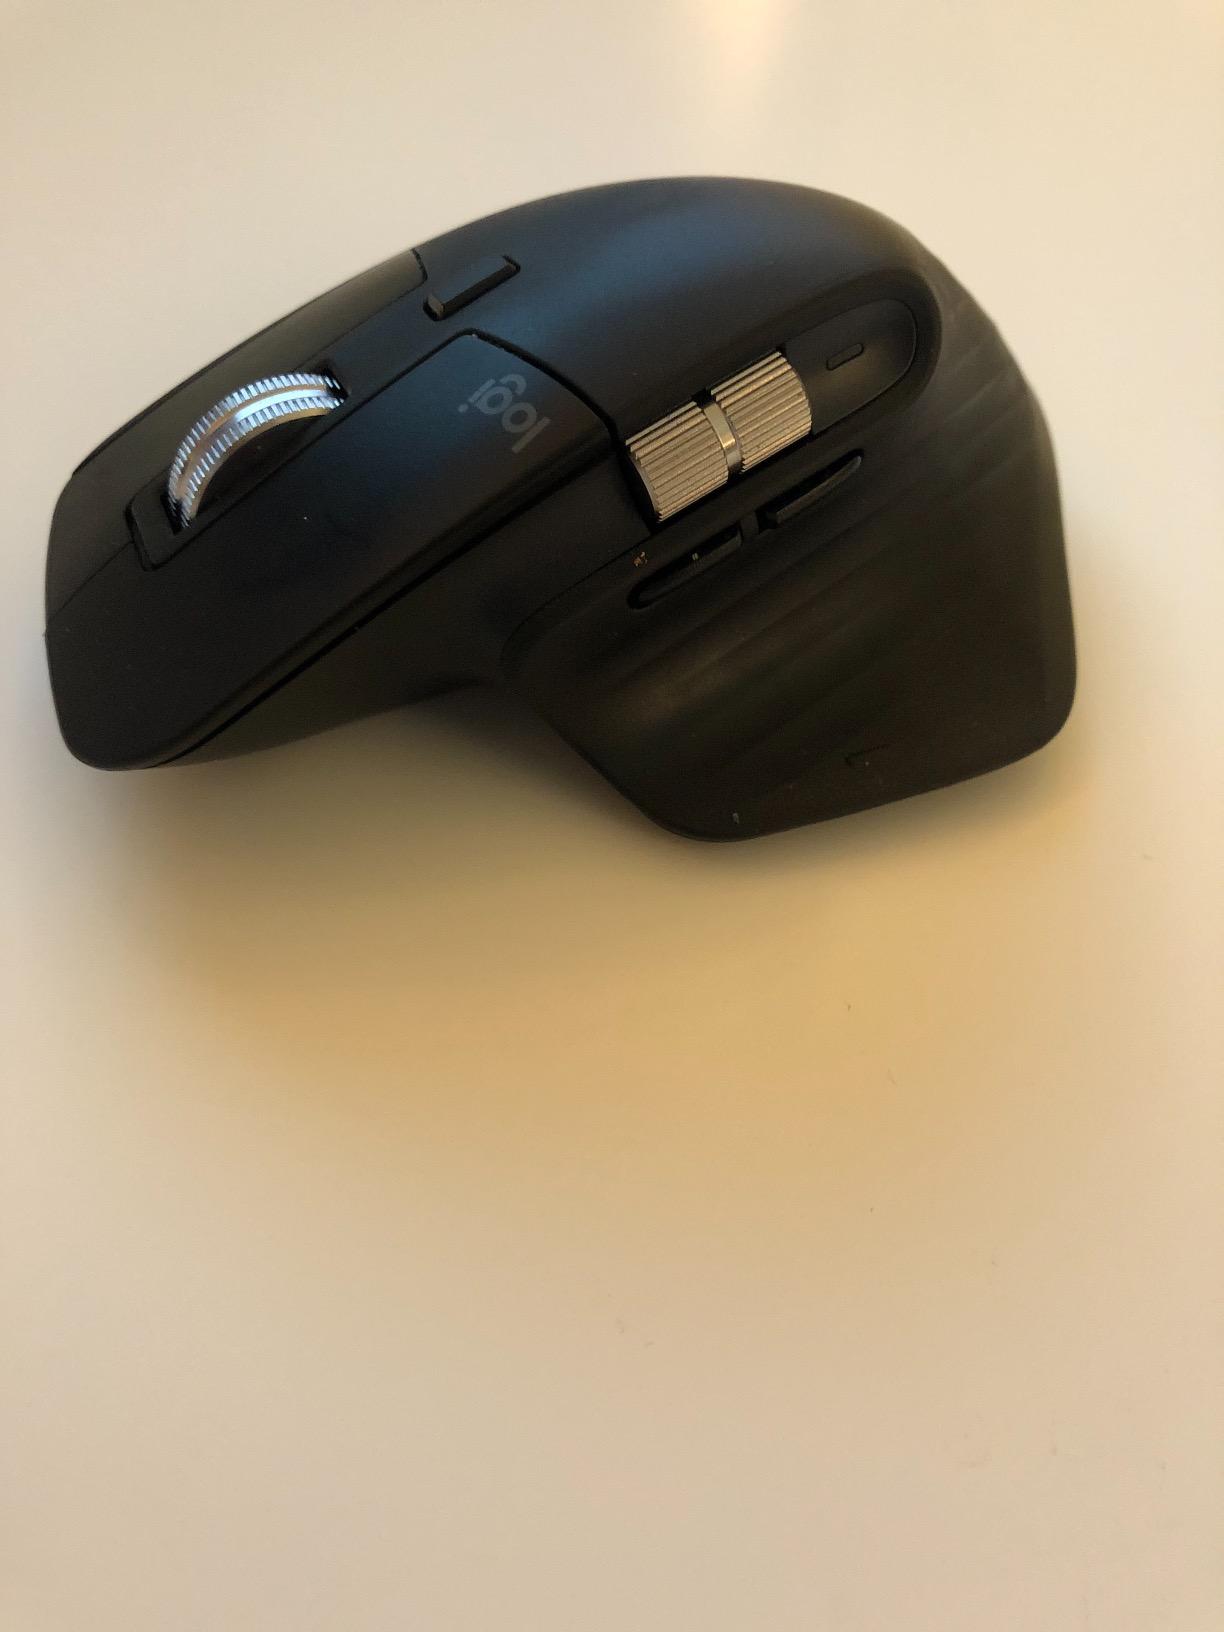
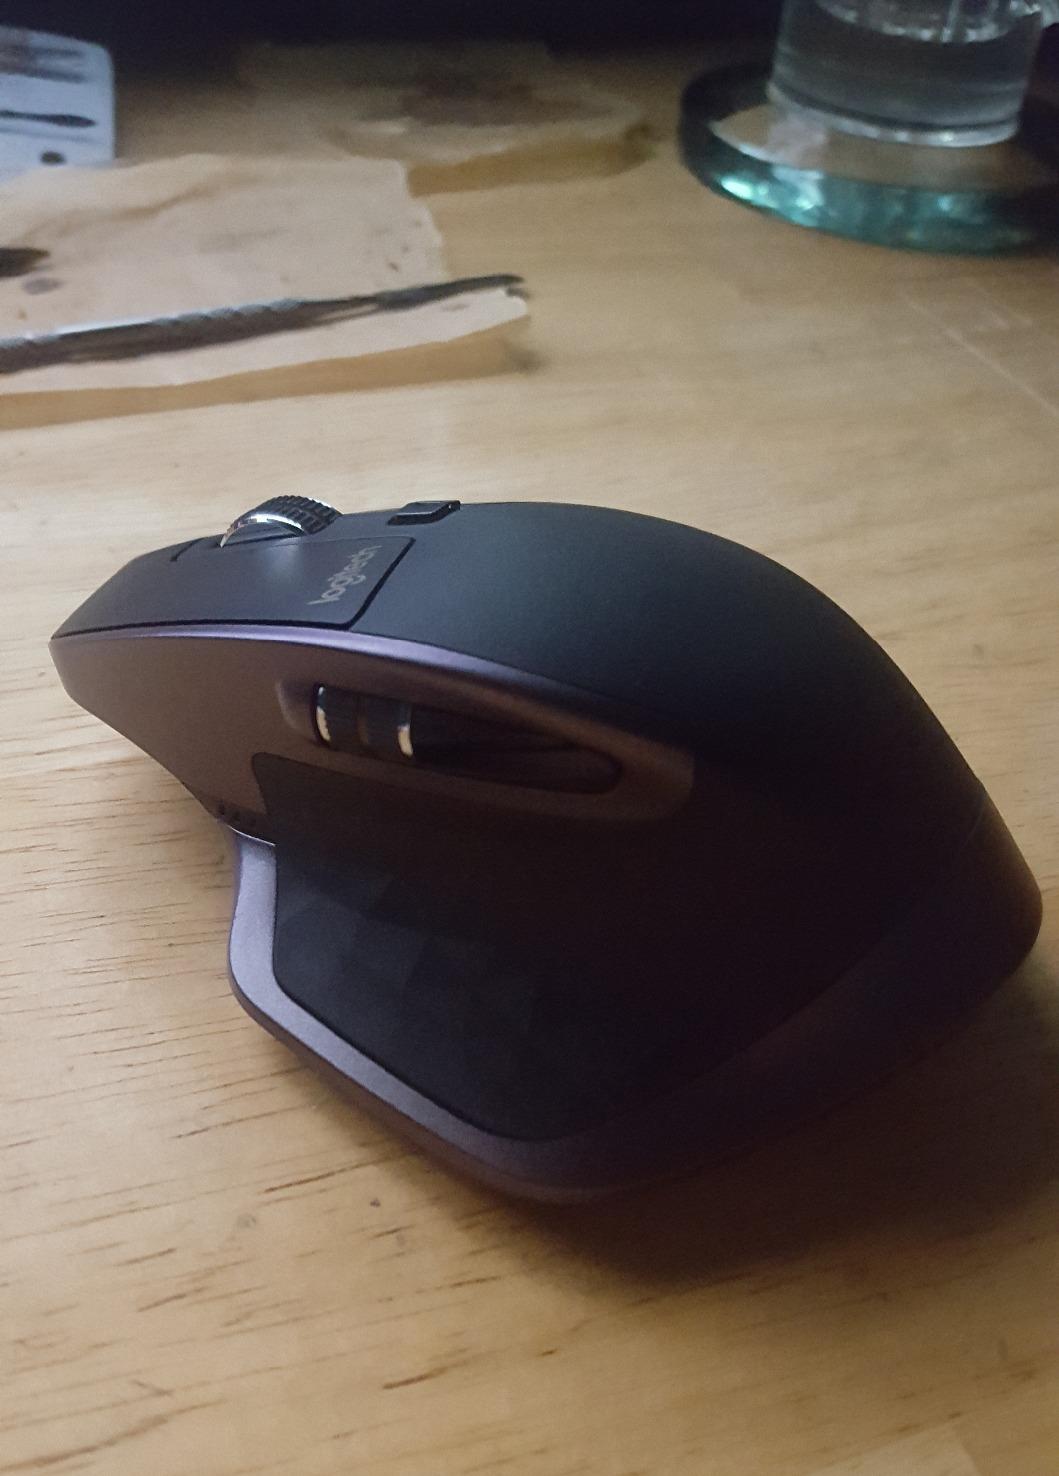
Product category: mouse
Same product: no